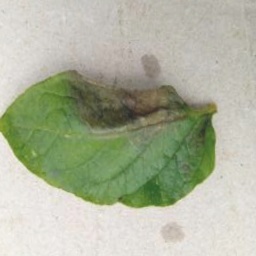
Etiqueta: Late Blight